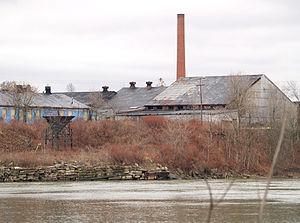
Arnold est une ville du Comté de Westmoreland (Pennsylvanie).